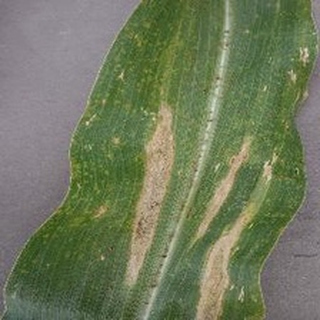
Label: corn_northern_leaf_blight